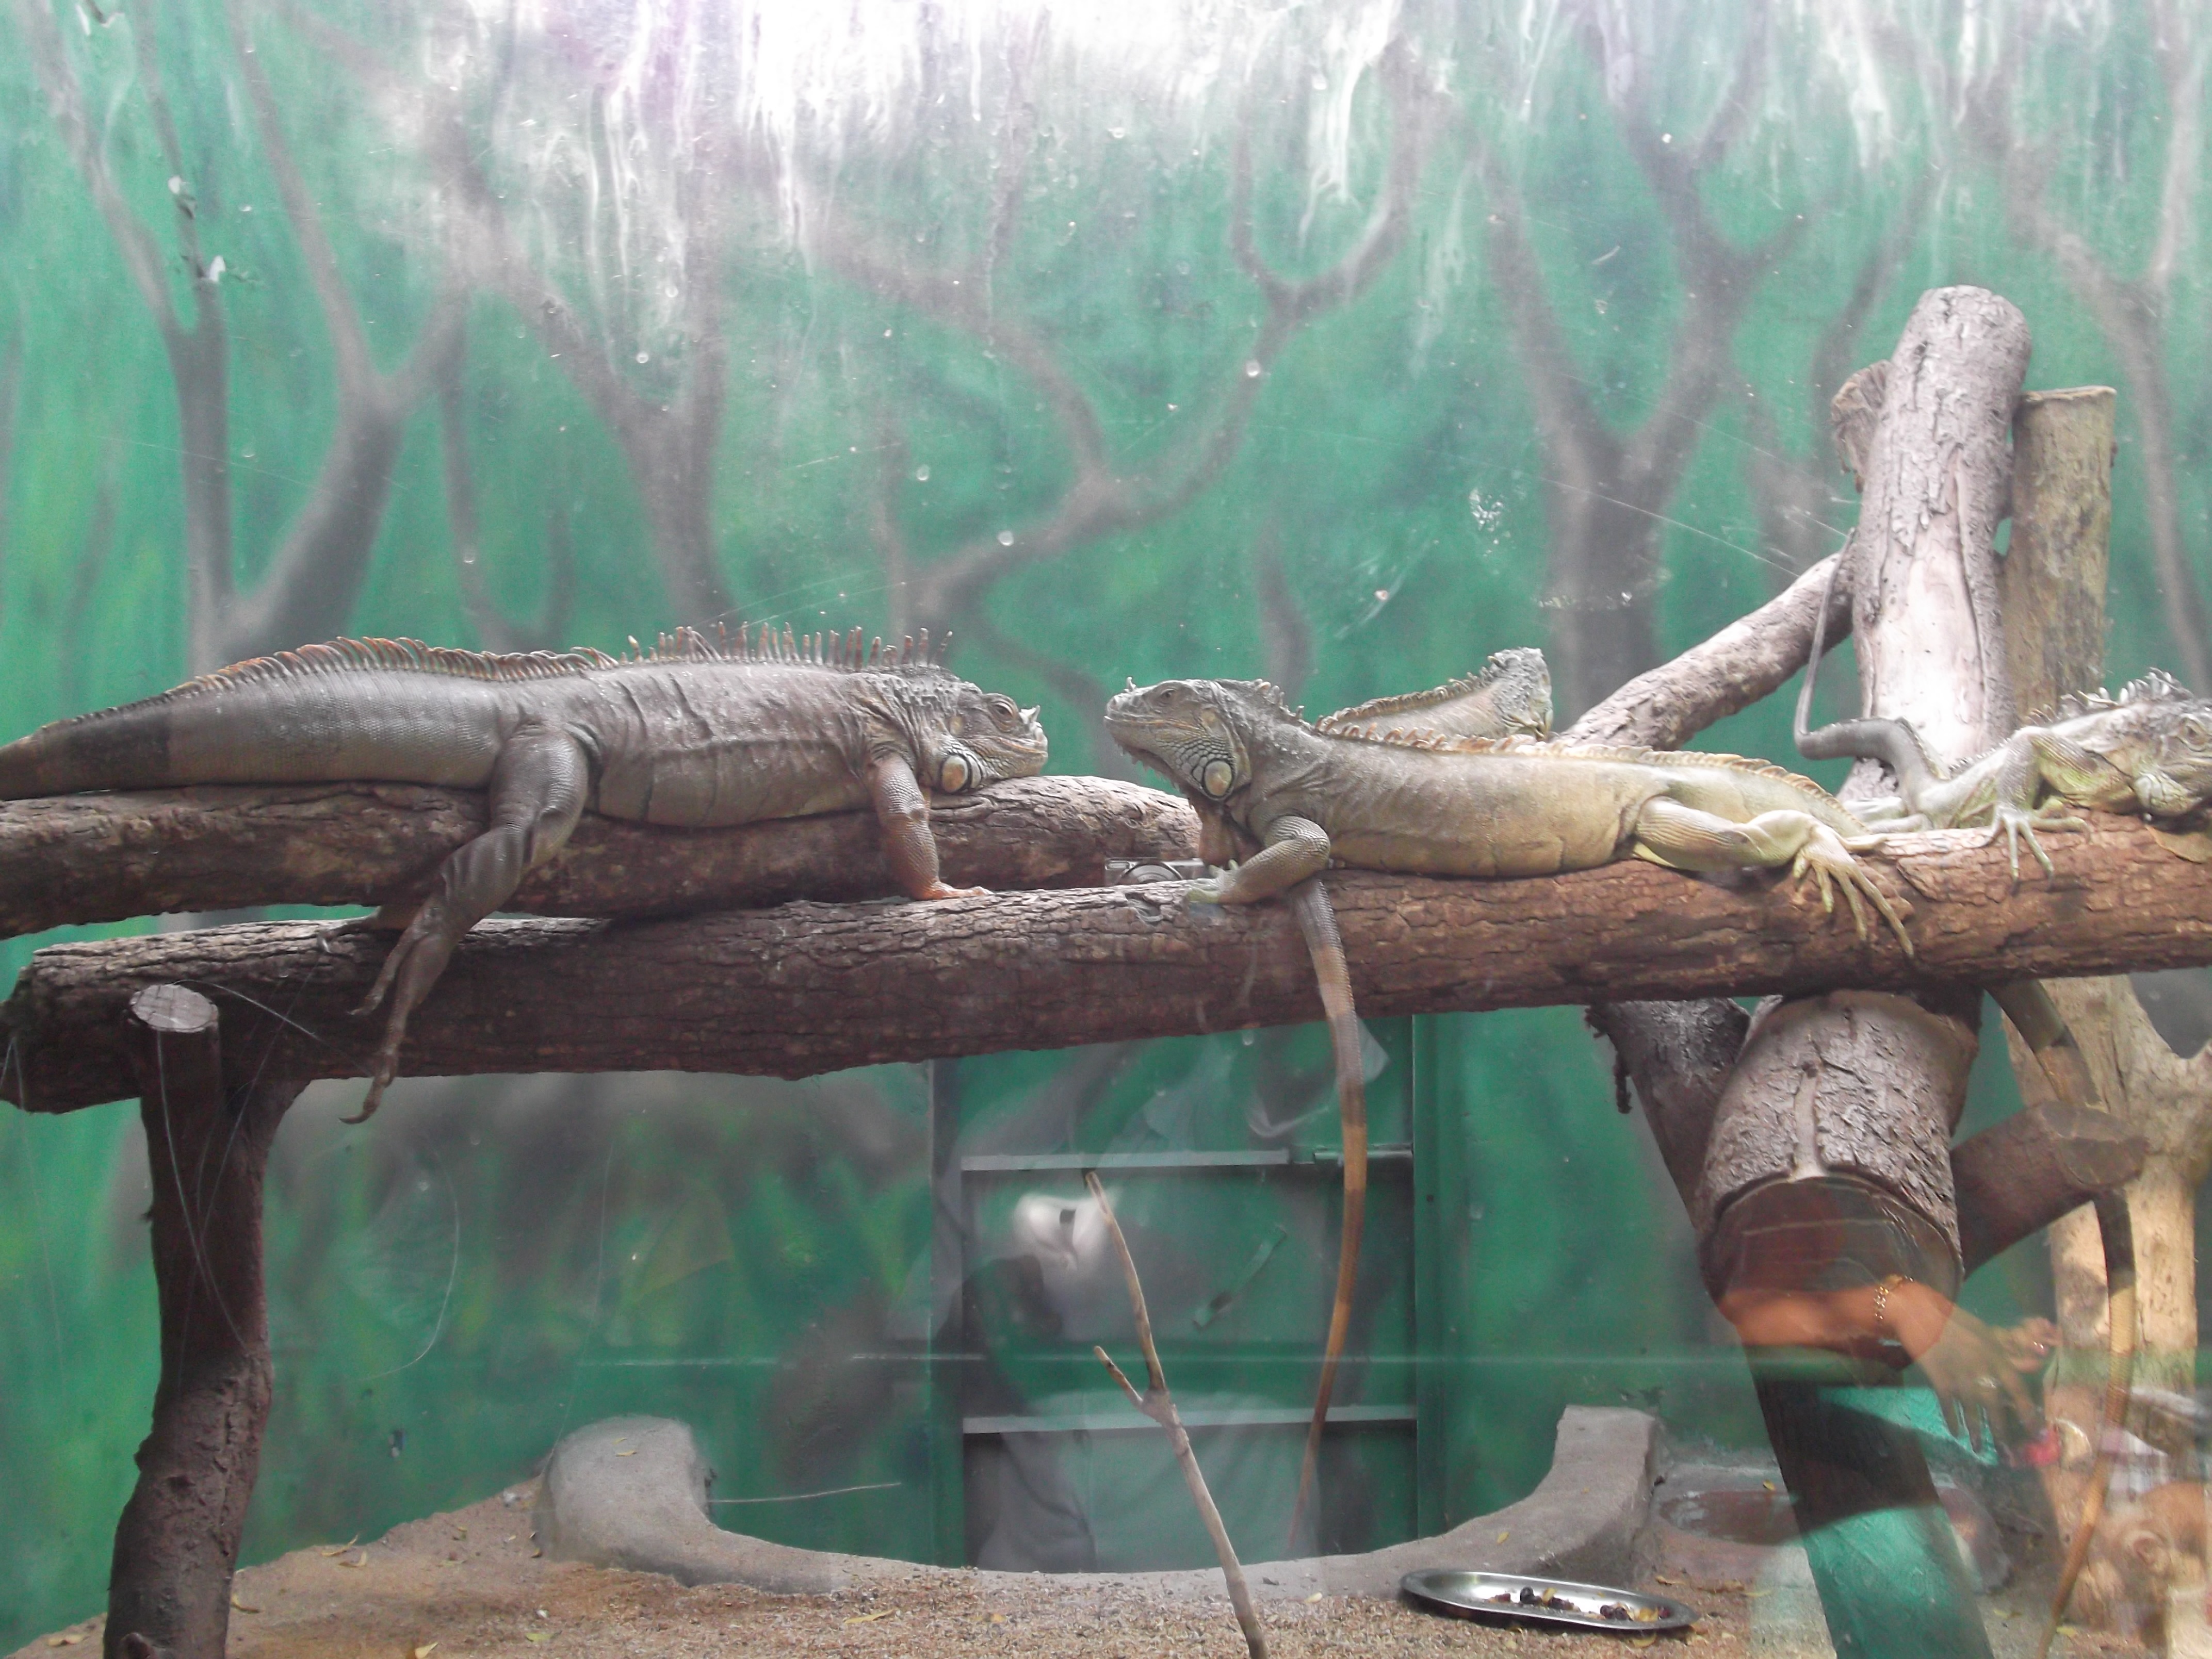
wildlife, zoo, jungle, reptile, fauna